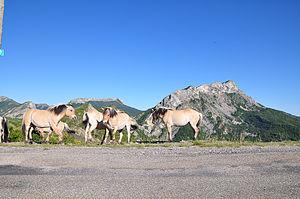
Chevaux de race fjord en liberté à Saint-Geniez en Haute Provece
Saint-Geniez, ou parfois Saint-Geniez-de-Dromon, est une commune française, située dans le département des Alpes-de-Haute-Provence en région Provence-Alpes-Côte d'Azur.